Oltenia

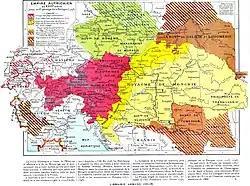
Oltenia under the Austrian Empire as the Banat of Craiova in the 18th century

Two years later, in 1718 under the terms of the Treaty of Passarowitz, Oltenia was split from Wallachia and annexed by the Habsburg monarchy as the Banat of Craiova ("de facto", it was under Austrian occupation by 1716); in 1737, it was returned to Wallachia under Prince Constantine Mavrocordatos ("see Austro-Turkish War of 1716–1718 and Austro-Russian–Turkish War (1735–1739)"). Under the occupation, Oltenia was the only part of the Danubian Principalities (with the later exception of Bukovina) to experience Enlightened absolutism and Austrian administration, although these were met by considerable and mounting opposition from conservative boyars. While welcomed at first as liberators, the Austrians quickly disenchanted the inhabitants by imposing rigid administrative, fiscal, judicial and political reforms which were meant to centralize and integrate the territory (antagonizing both ends of the social spectrum: withdrawing privileges from the nobility and enforcing taxes for peasants).